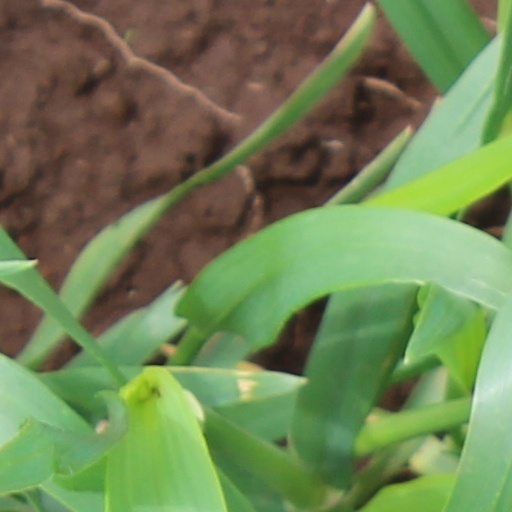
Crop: wheat